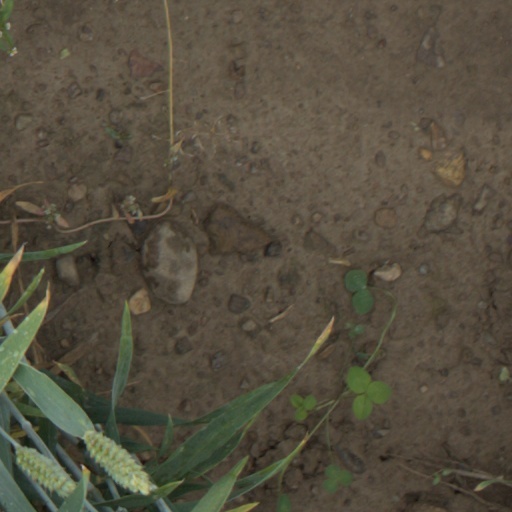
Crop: wheat